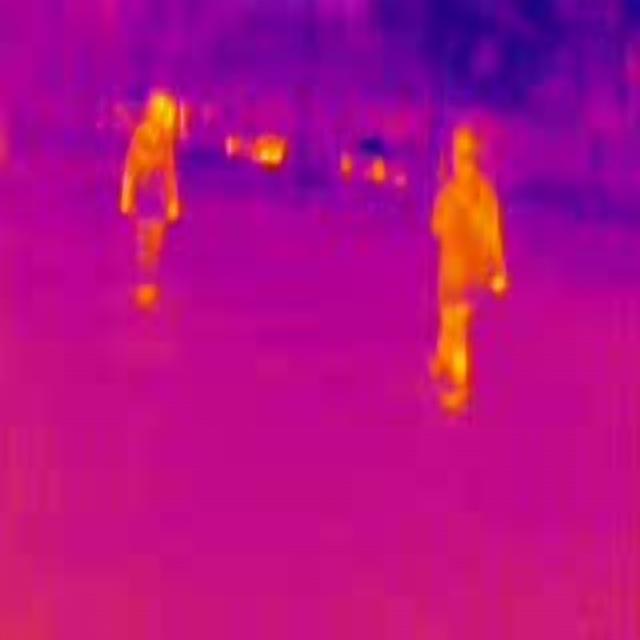
Detected objects:
label: person
label: person